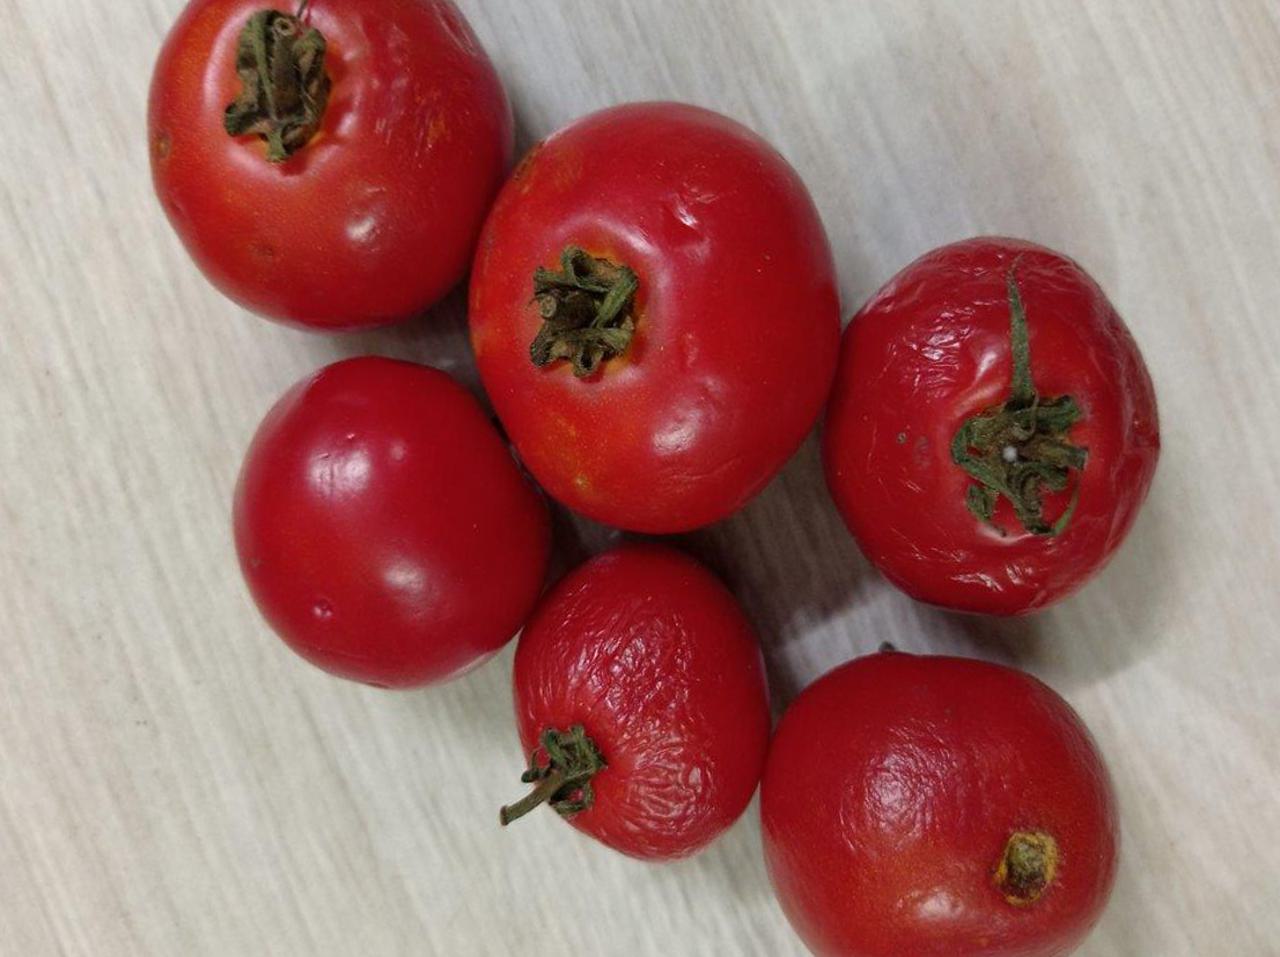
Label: Rotten